La Flèche

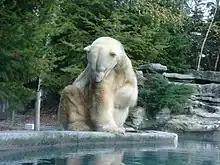
Zoological Park of La Flèche

During the 16th century, Françoise, duchess of Alençon, and grandmother to the future Henry IV established a castle in La Flèche, where Antoine de Bourbon, king of Navarre, and his wife Jeanne d'Albret, future parents of Henry IV, resided in 1552. The castle was given to the Jesuits by Henri IV in 1604 to found the "Collège Royal Henry-Le-Grand", in order "to select and train the best minds of the time".